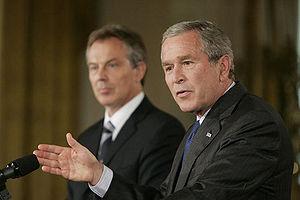
La commission d'enquête sur l'Irak, est une enquête publique britannique sur le rôle joué par le Royaume-Uni dans le déclenchement de la Guerre d'Irak.